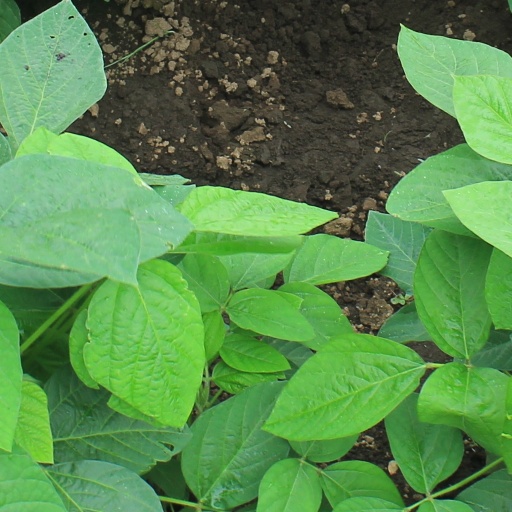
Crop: soybean